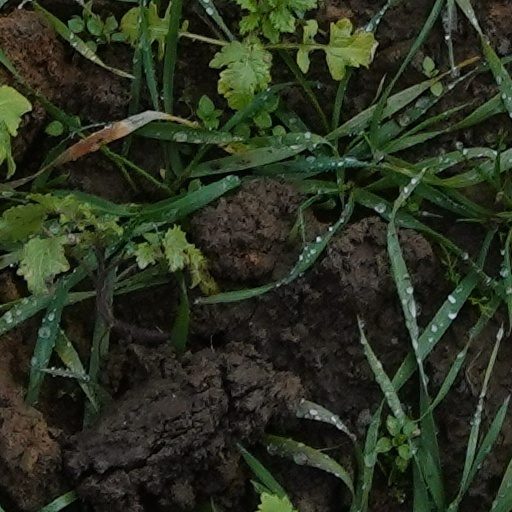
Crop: wheat